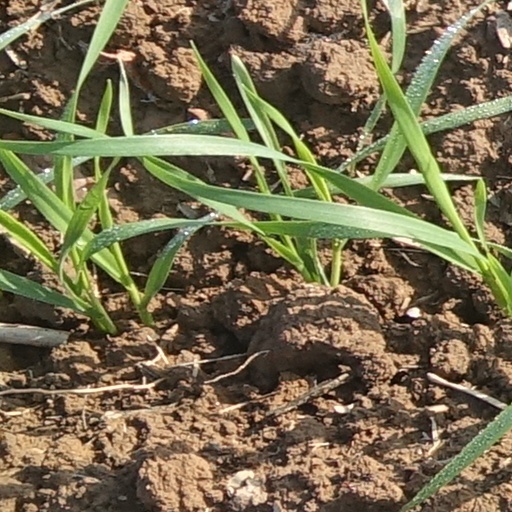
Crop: wheat